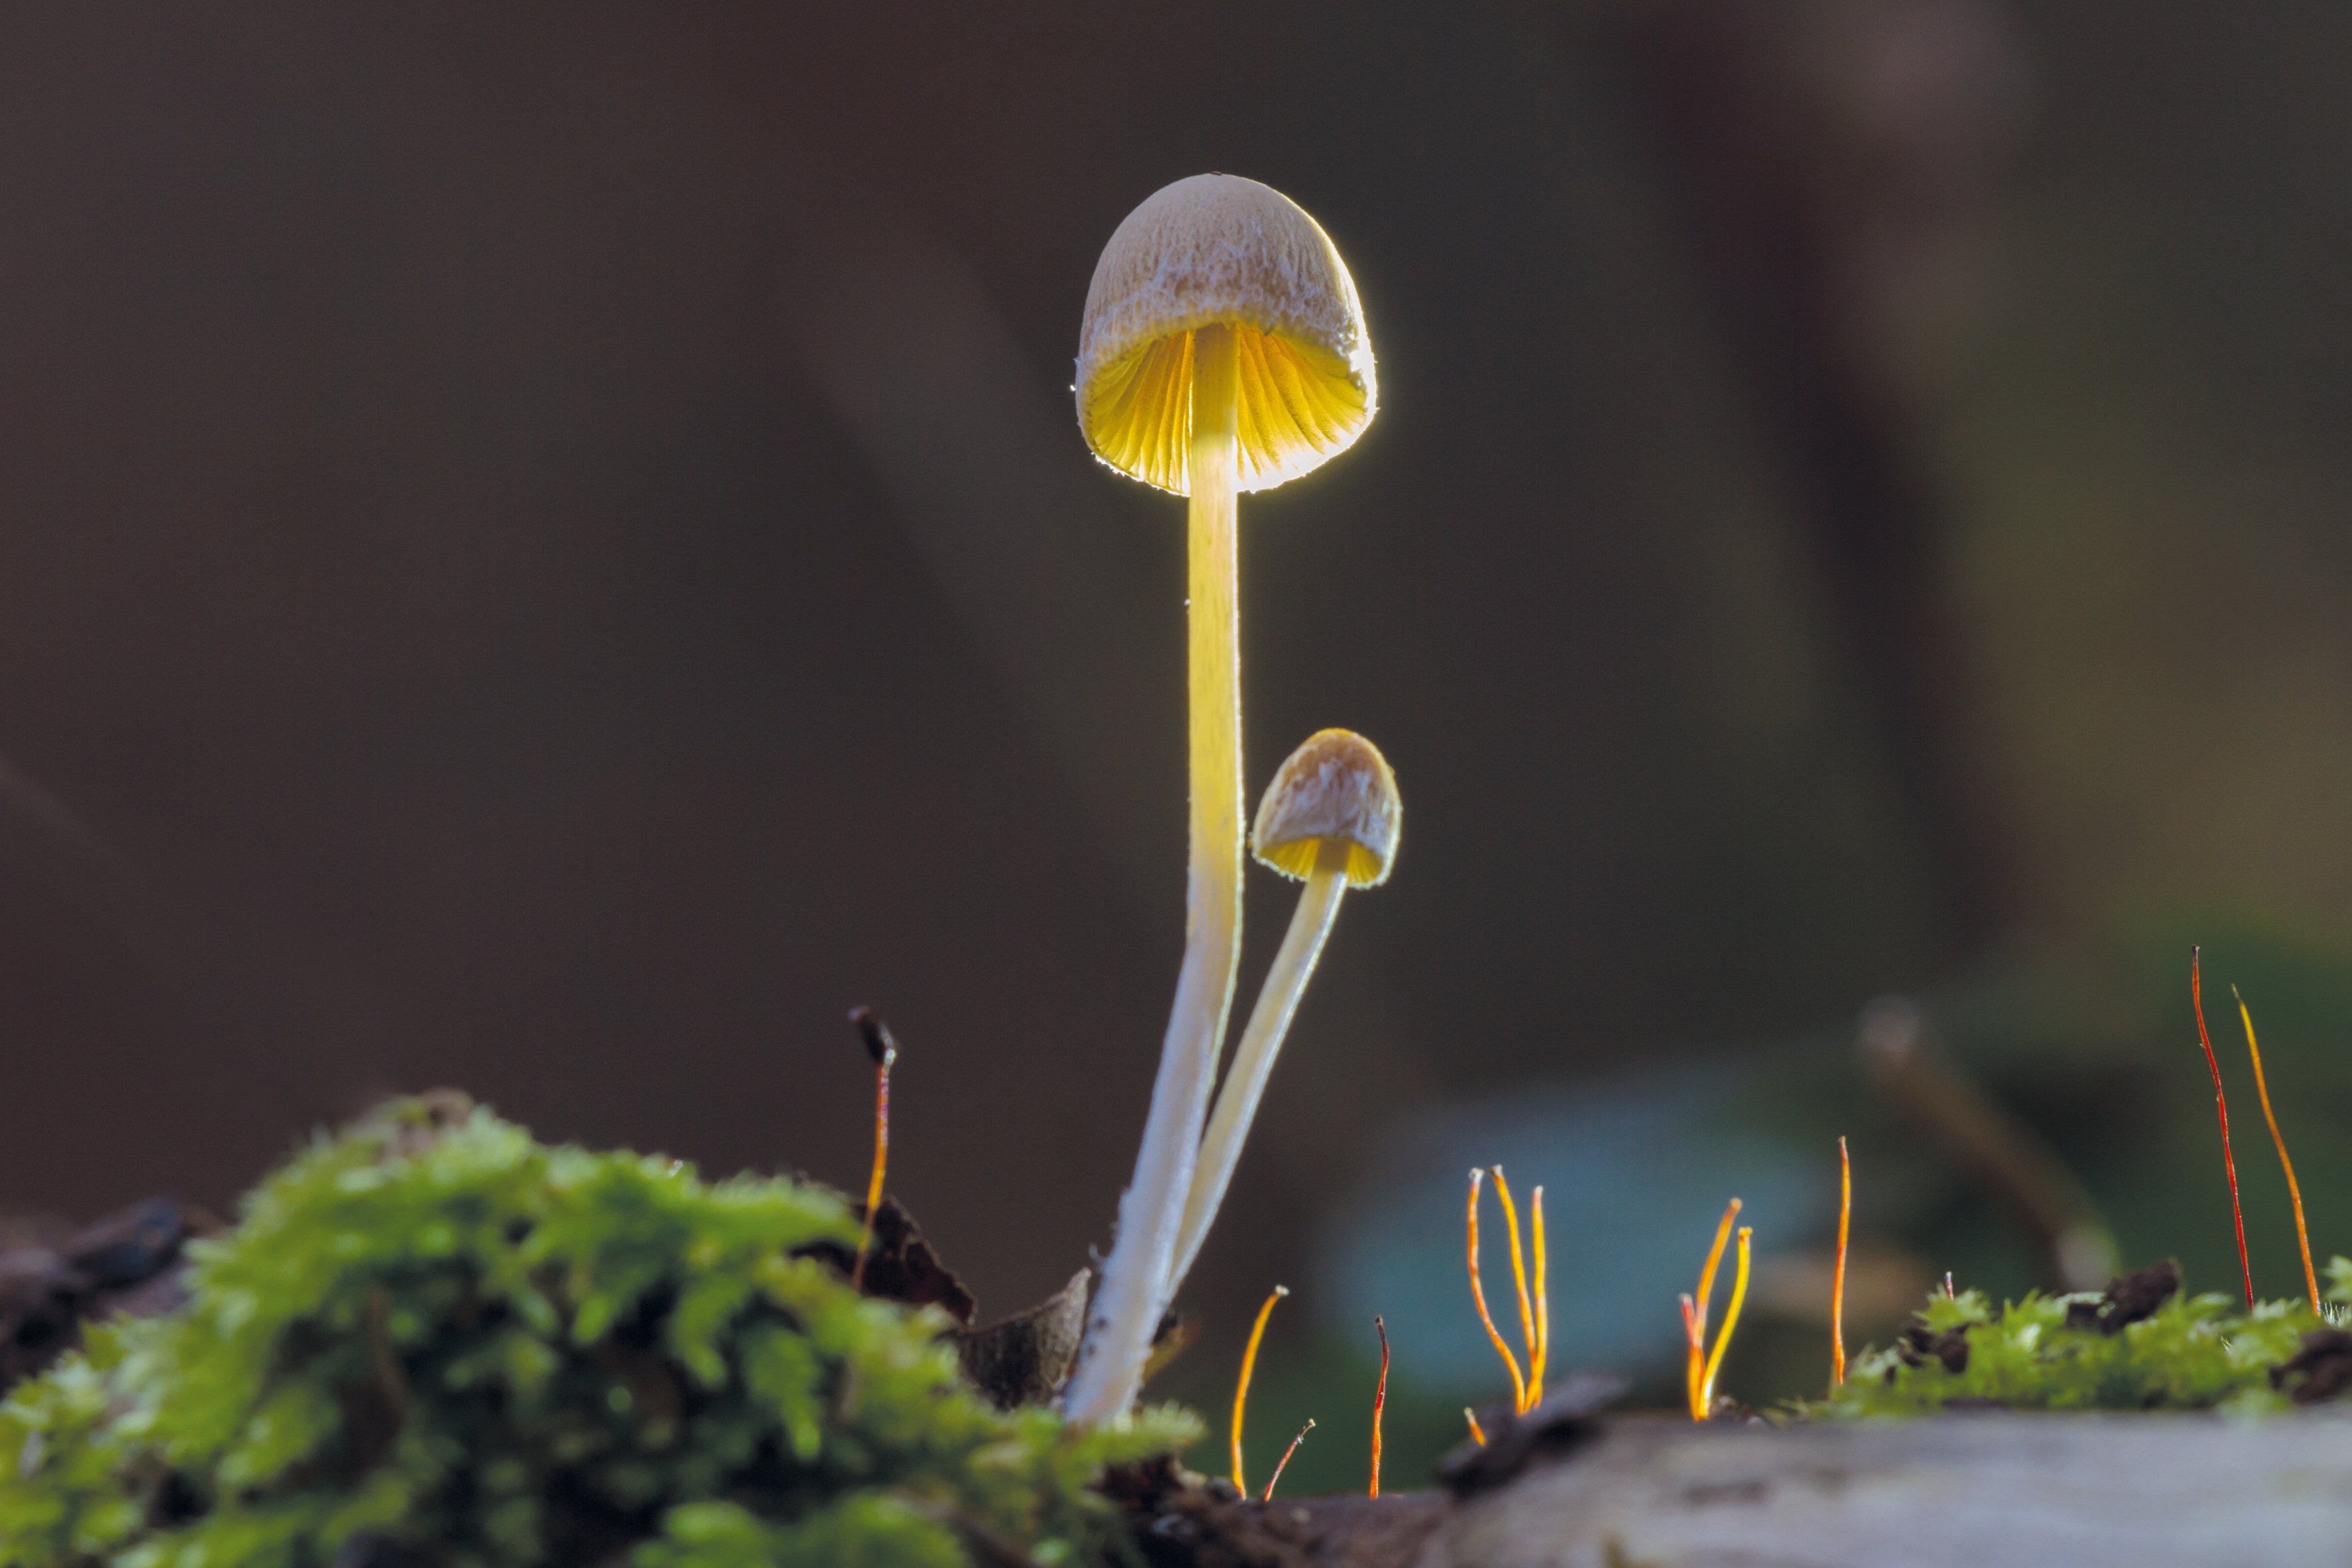
nature, forest, grass, light, plant, photography, sunlight, leaf, flower, green, reflection, autumn, botany, mushroom, yellow, flora, illuminated, close up, macro photography, plant stem